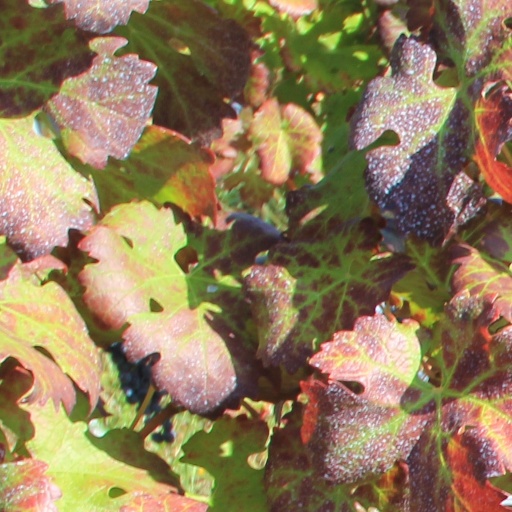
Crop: grape